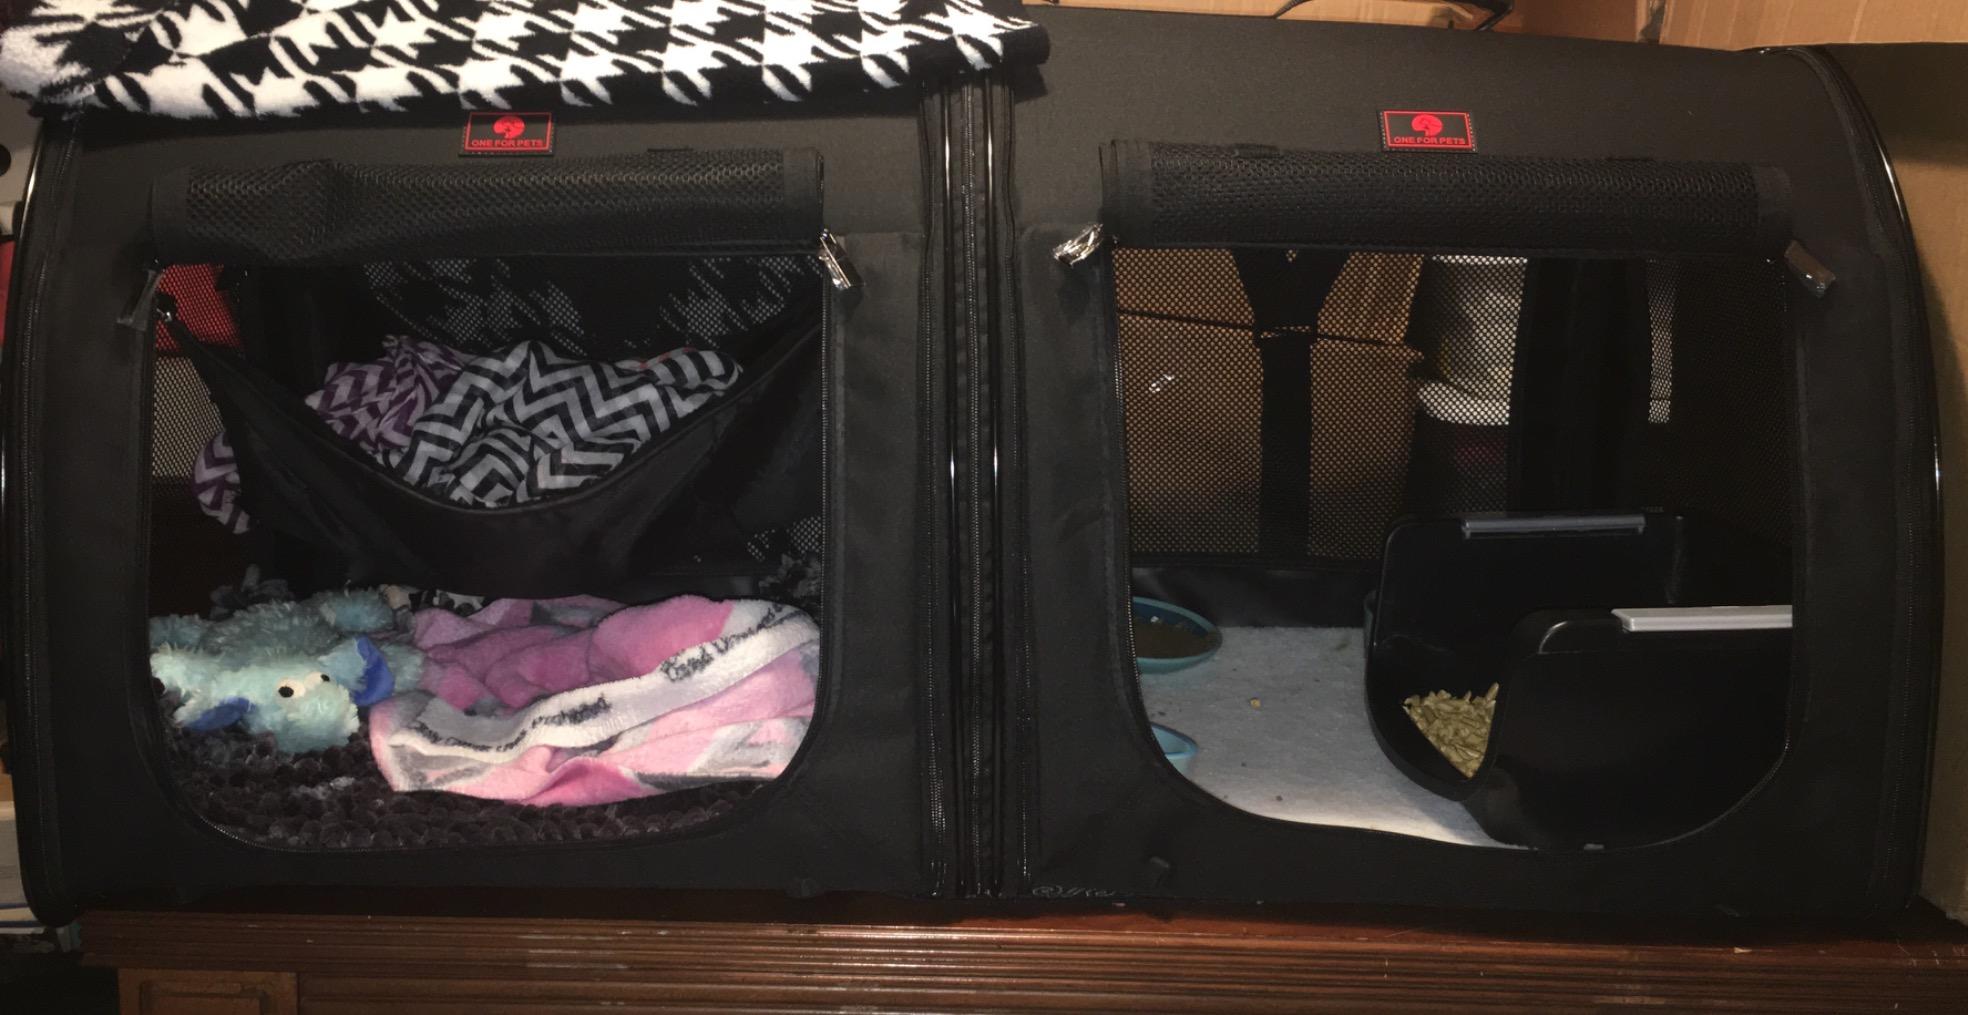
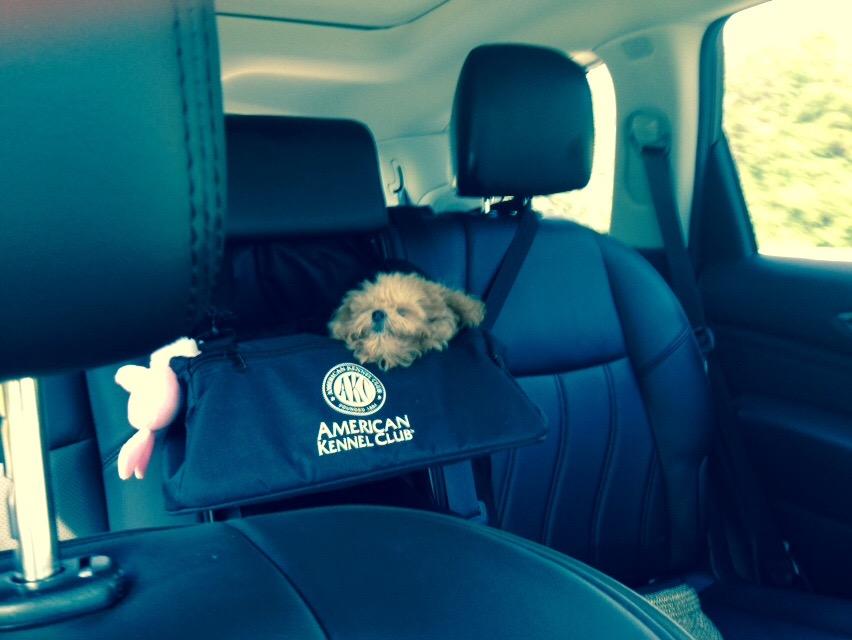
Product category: items_kennel
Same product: no